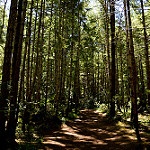
Label: forest